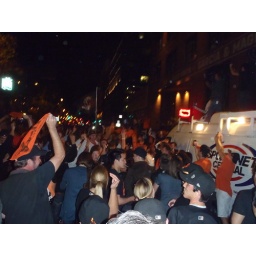
People cheer for victory in front of TV truck